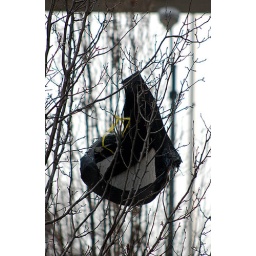
garbage bag in a dead tree